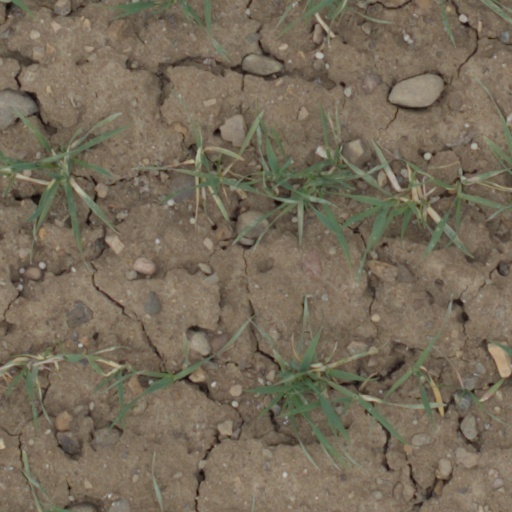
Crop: wheat